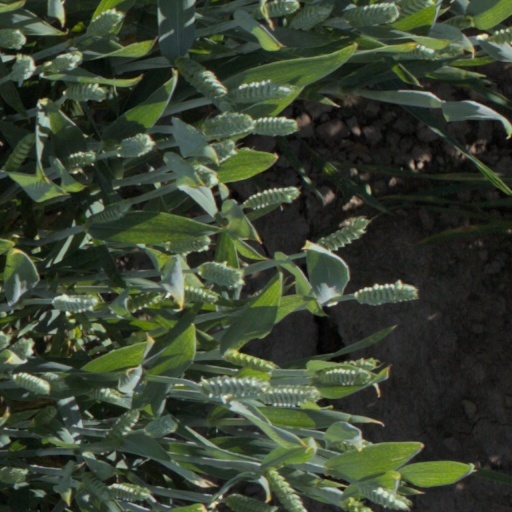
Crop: wheat